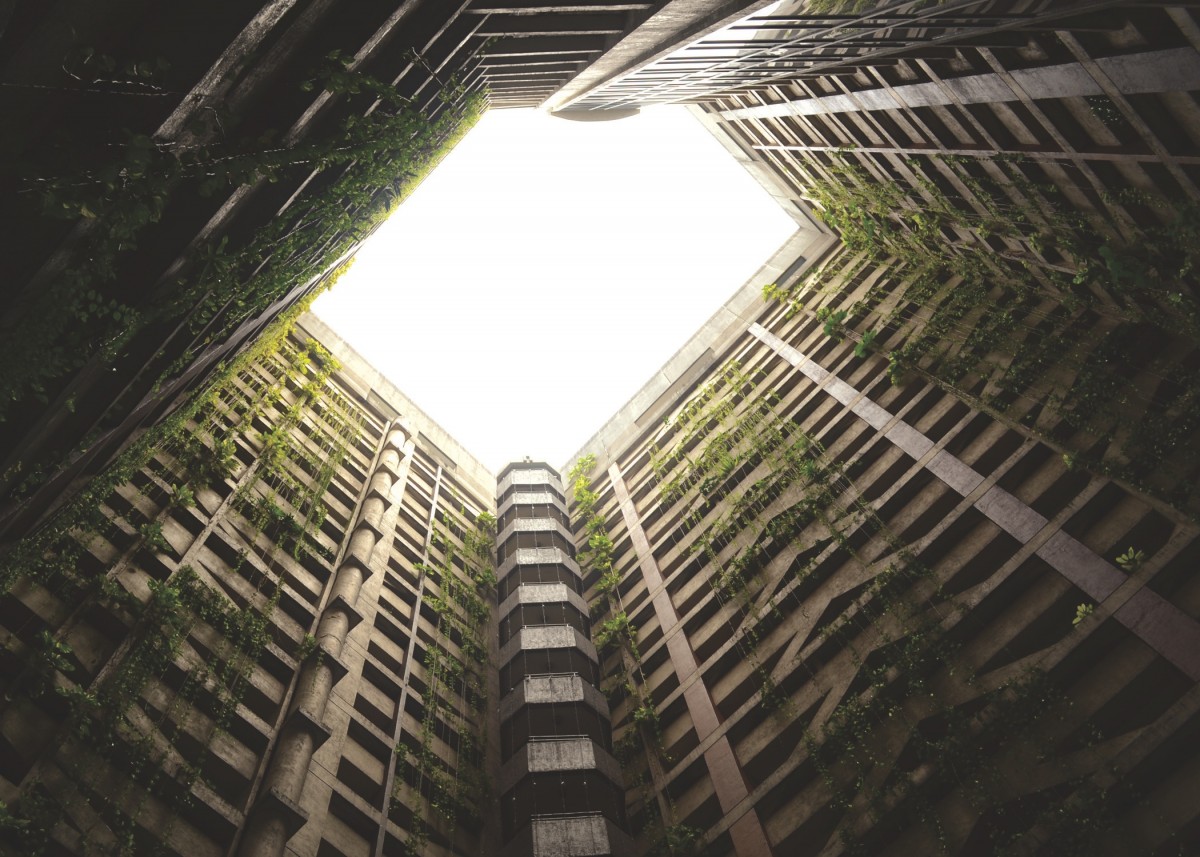
Tags: architecture, vine, sunlight, building, skyscraper, overgrown, highrise, reflection, symmetry